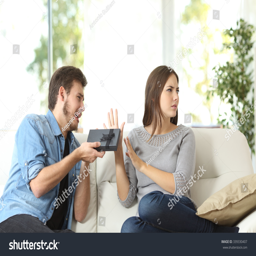
angry girlfriend rejecting a gift sitting on a couch at home .